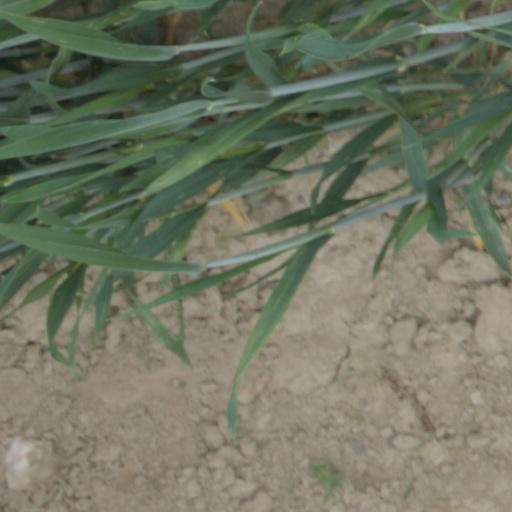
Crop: wheat